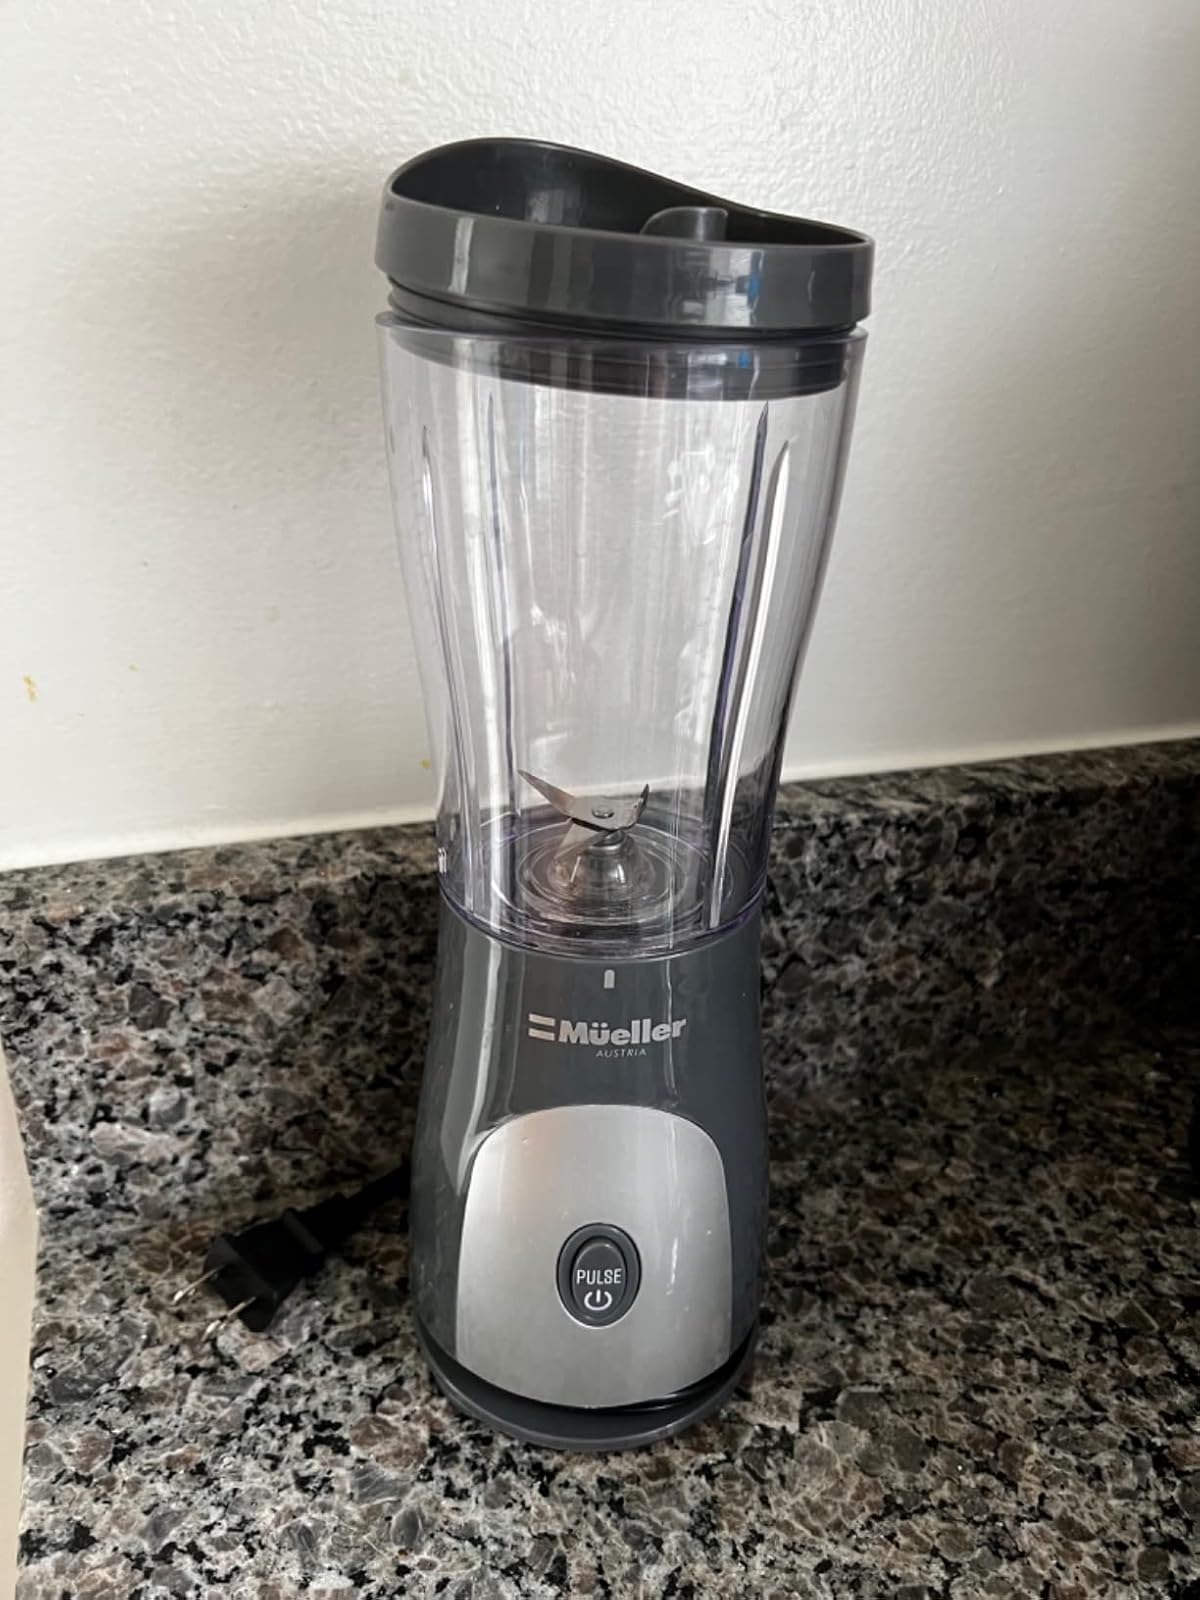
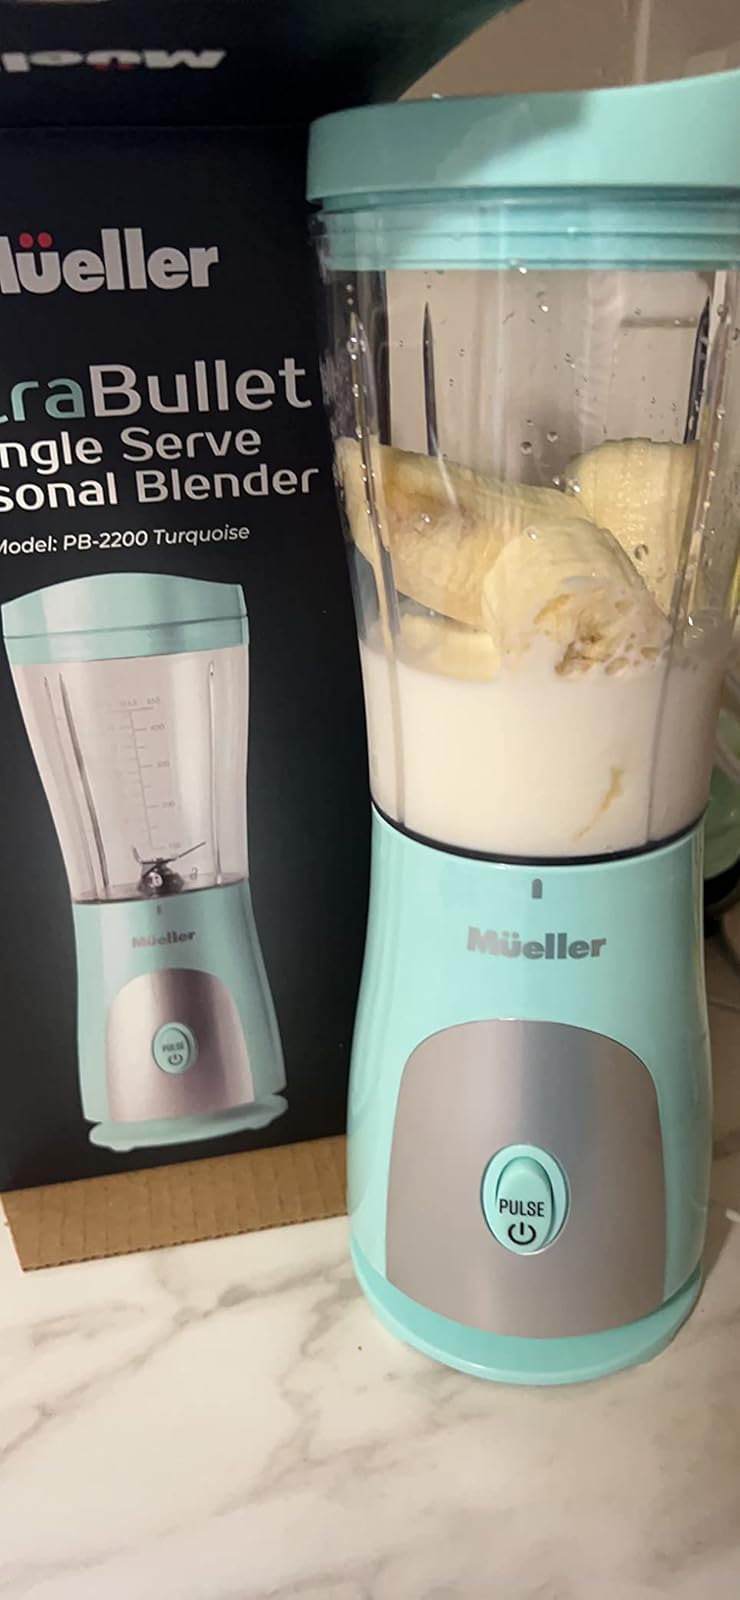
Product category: items_blender
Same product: no